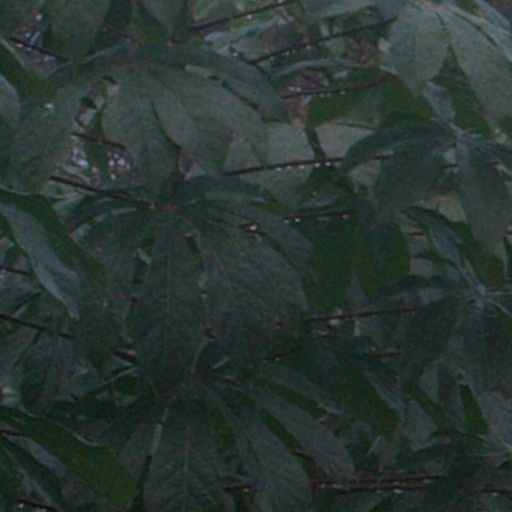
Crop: cassava